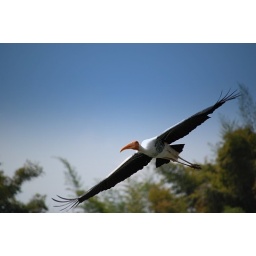
A bird in flight, picture shot at Ranganathittu bird sanctuary, near Mysore, India.The deep blue shade was added however later.